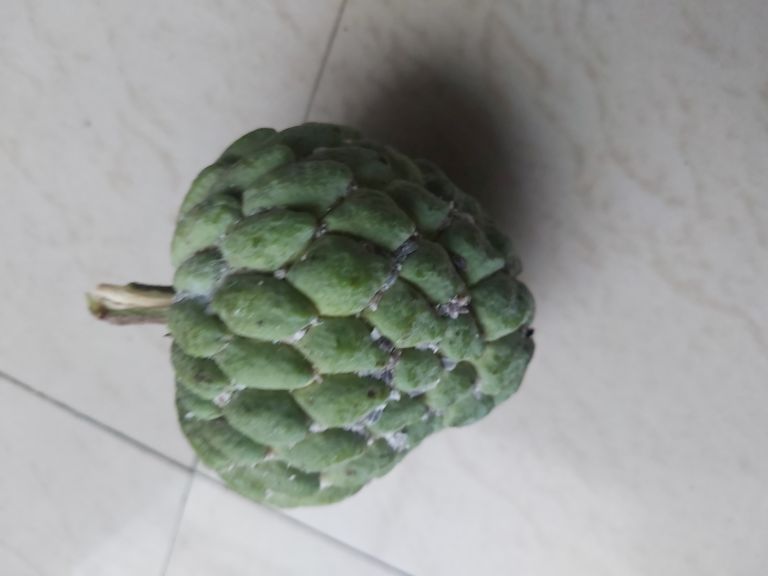
Disease label: Mealy Bug